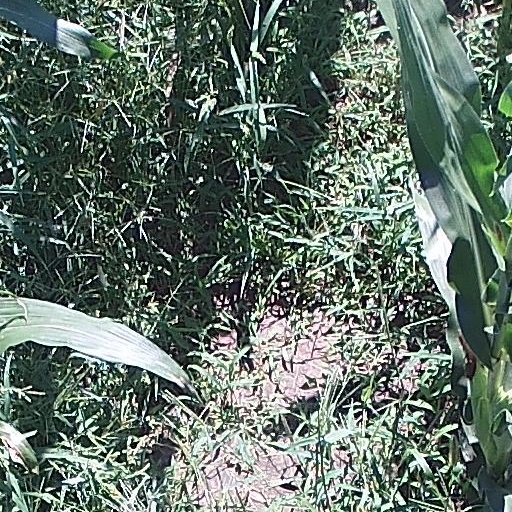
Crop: maize; corn